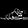
Label: Sandal